Karstadt München Bahnhofplatz

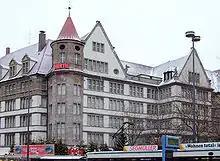
The department store before changing name

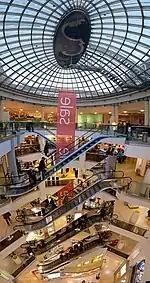
Atrium

The Karstadt München Bahnhofplatz is a department store of the Karstadt Warenhaus GmbH located in Maxvorstadt, Munich. The store closed on June 30, 2023.